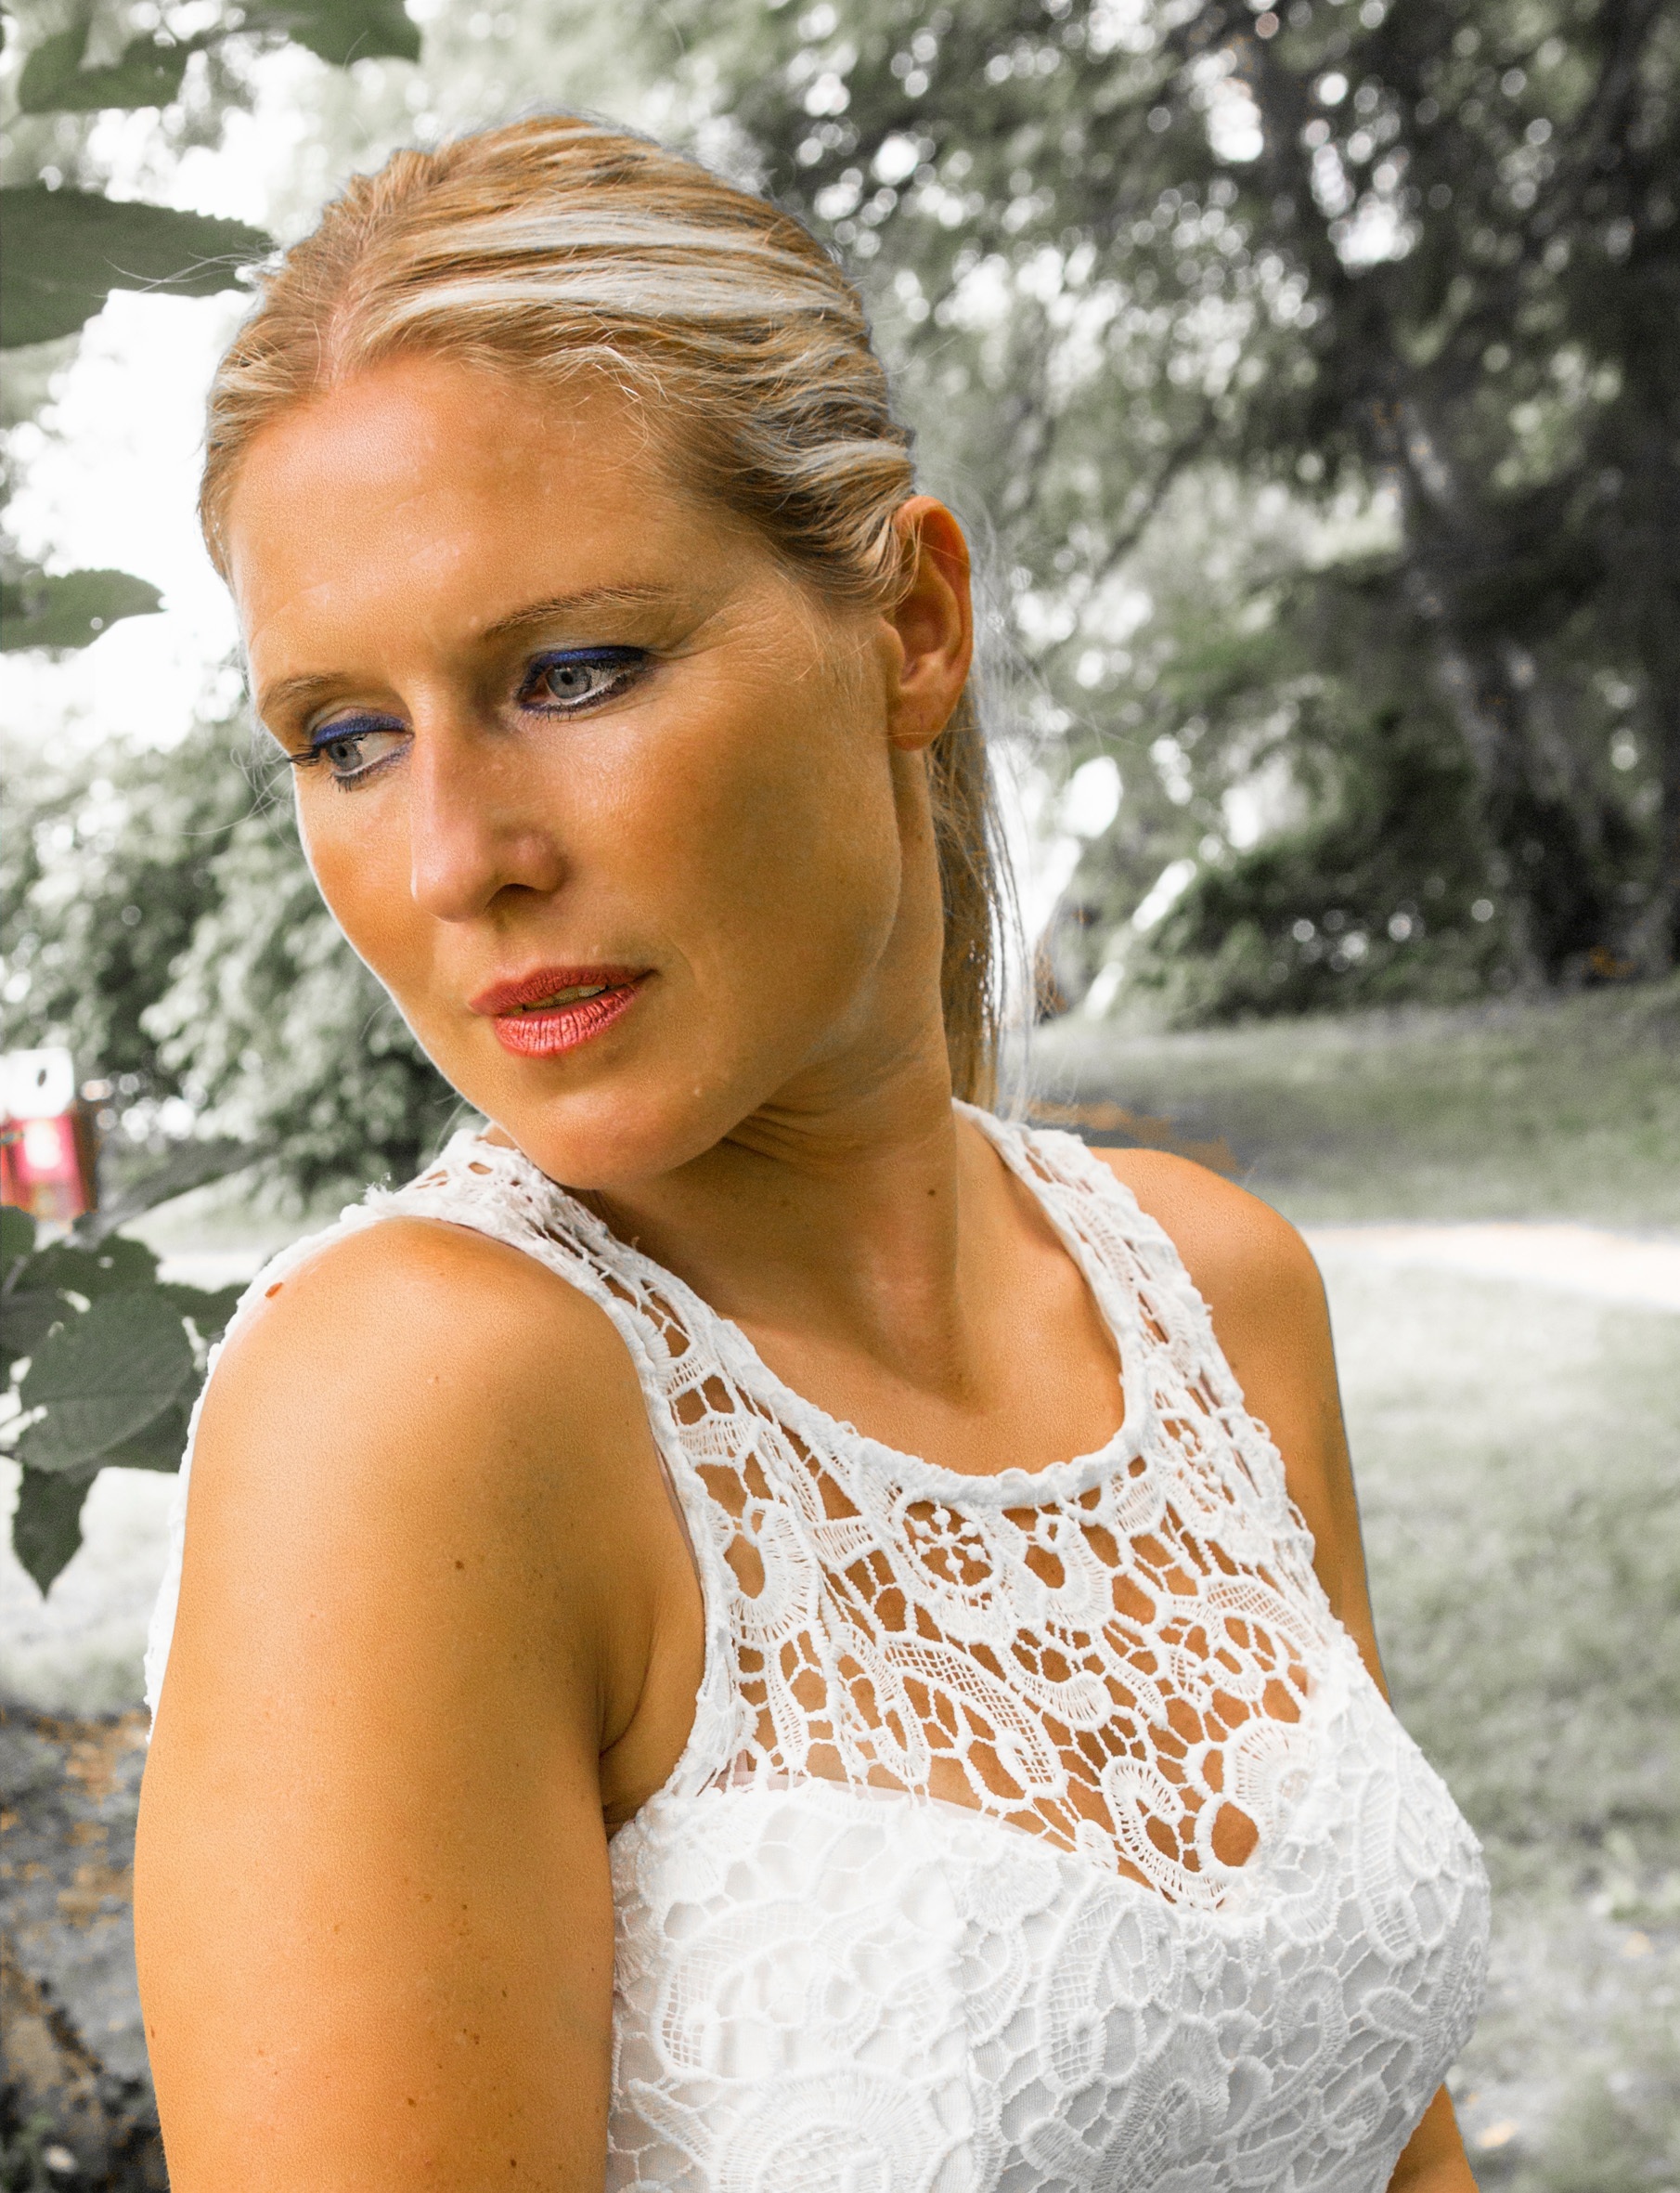
person, girl, woman, hair, female, portrait, model, spring, child, human, fashion, clothing, lady, bride, facial expression, season, hairstyle, smile, shooting, dress, eye, skin, beauty, blond, pretty, female model, abdomen, photo shoot, natural light, portrait photography